Ayalon Institute

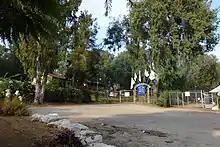
The Ayalon Institute in Rehovot

The Ayalon Institute was an underground ammunition factory, located on Kibbutz Hill in Rehovot, Israel, disguised as a kibbutz that ran a laundry service. The factory was established in 1945 and manufactured ammunition until 1948; today it is a museum and national historical site. It was "secretly created in less than a month, 8 meters (25 feet) underground and was run by the Haganah".